Arthur Morris with the Australian cricket team in England in 1948

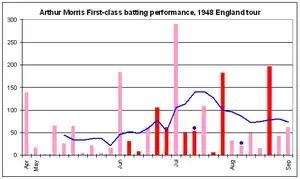
A chart showing Morris's batting performance during the tour. The runs scored per innings are represented by the bars, with the red bars being Test innings and the pink bars being other first-class innings. The blue line is the average of the five most recent innings and the dots indicate not outs.

A left-handed opening batsman, Morris played in all five Tests, partnering the right-handed Sid Barnes in three Tests; Barnes was injured in the Third and Fourth Tests. Barnes was unable to open in the former and did not play in the latter. Three opening batsmen were taken on the tour, with Bill Brown being the reserve. During the tour matches, which were usually played consecutively with only one or no days between fixtures, Bradman rotated the trio, so one would generally be rested while the other two opened. Notable exceptions occurred in the Test series and the opening match against Worcestershire and the clash against the MCC. In those matches, Australia fielded its first-choice team; Brown played out of position in the middle order, while Morris and Barnes opened. A very occasional left-arm unorthodox spin bowler, Morris delivered only 35 overs during the first-class matches, including eight in the Tests. He took two wickets, both outside the Test arena.